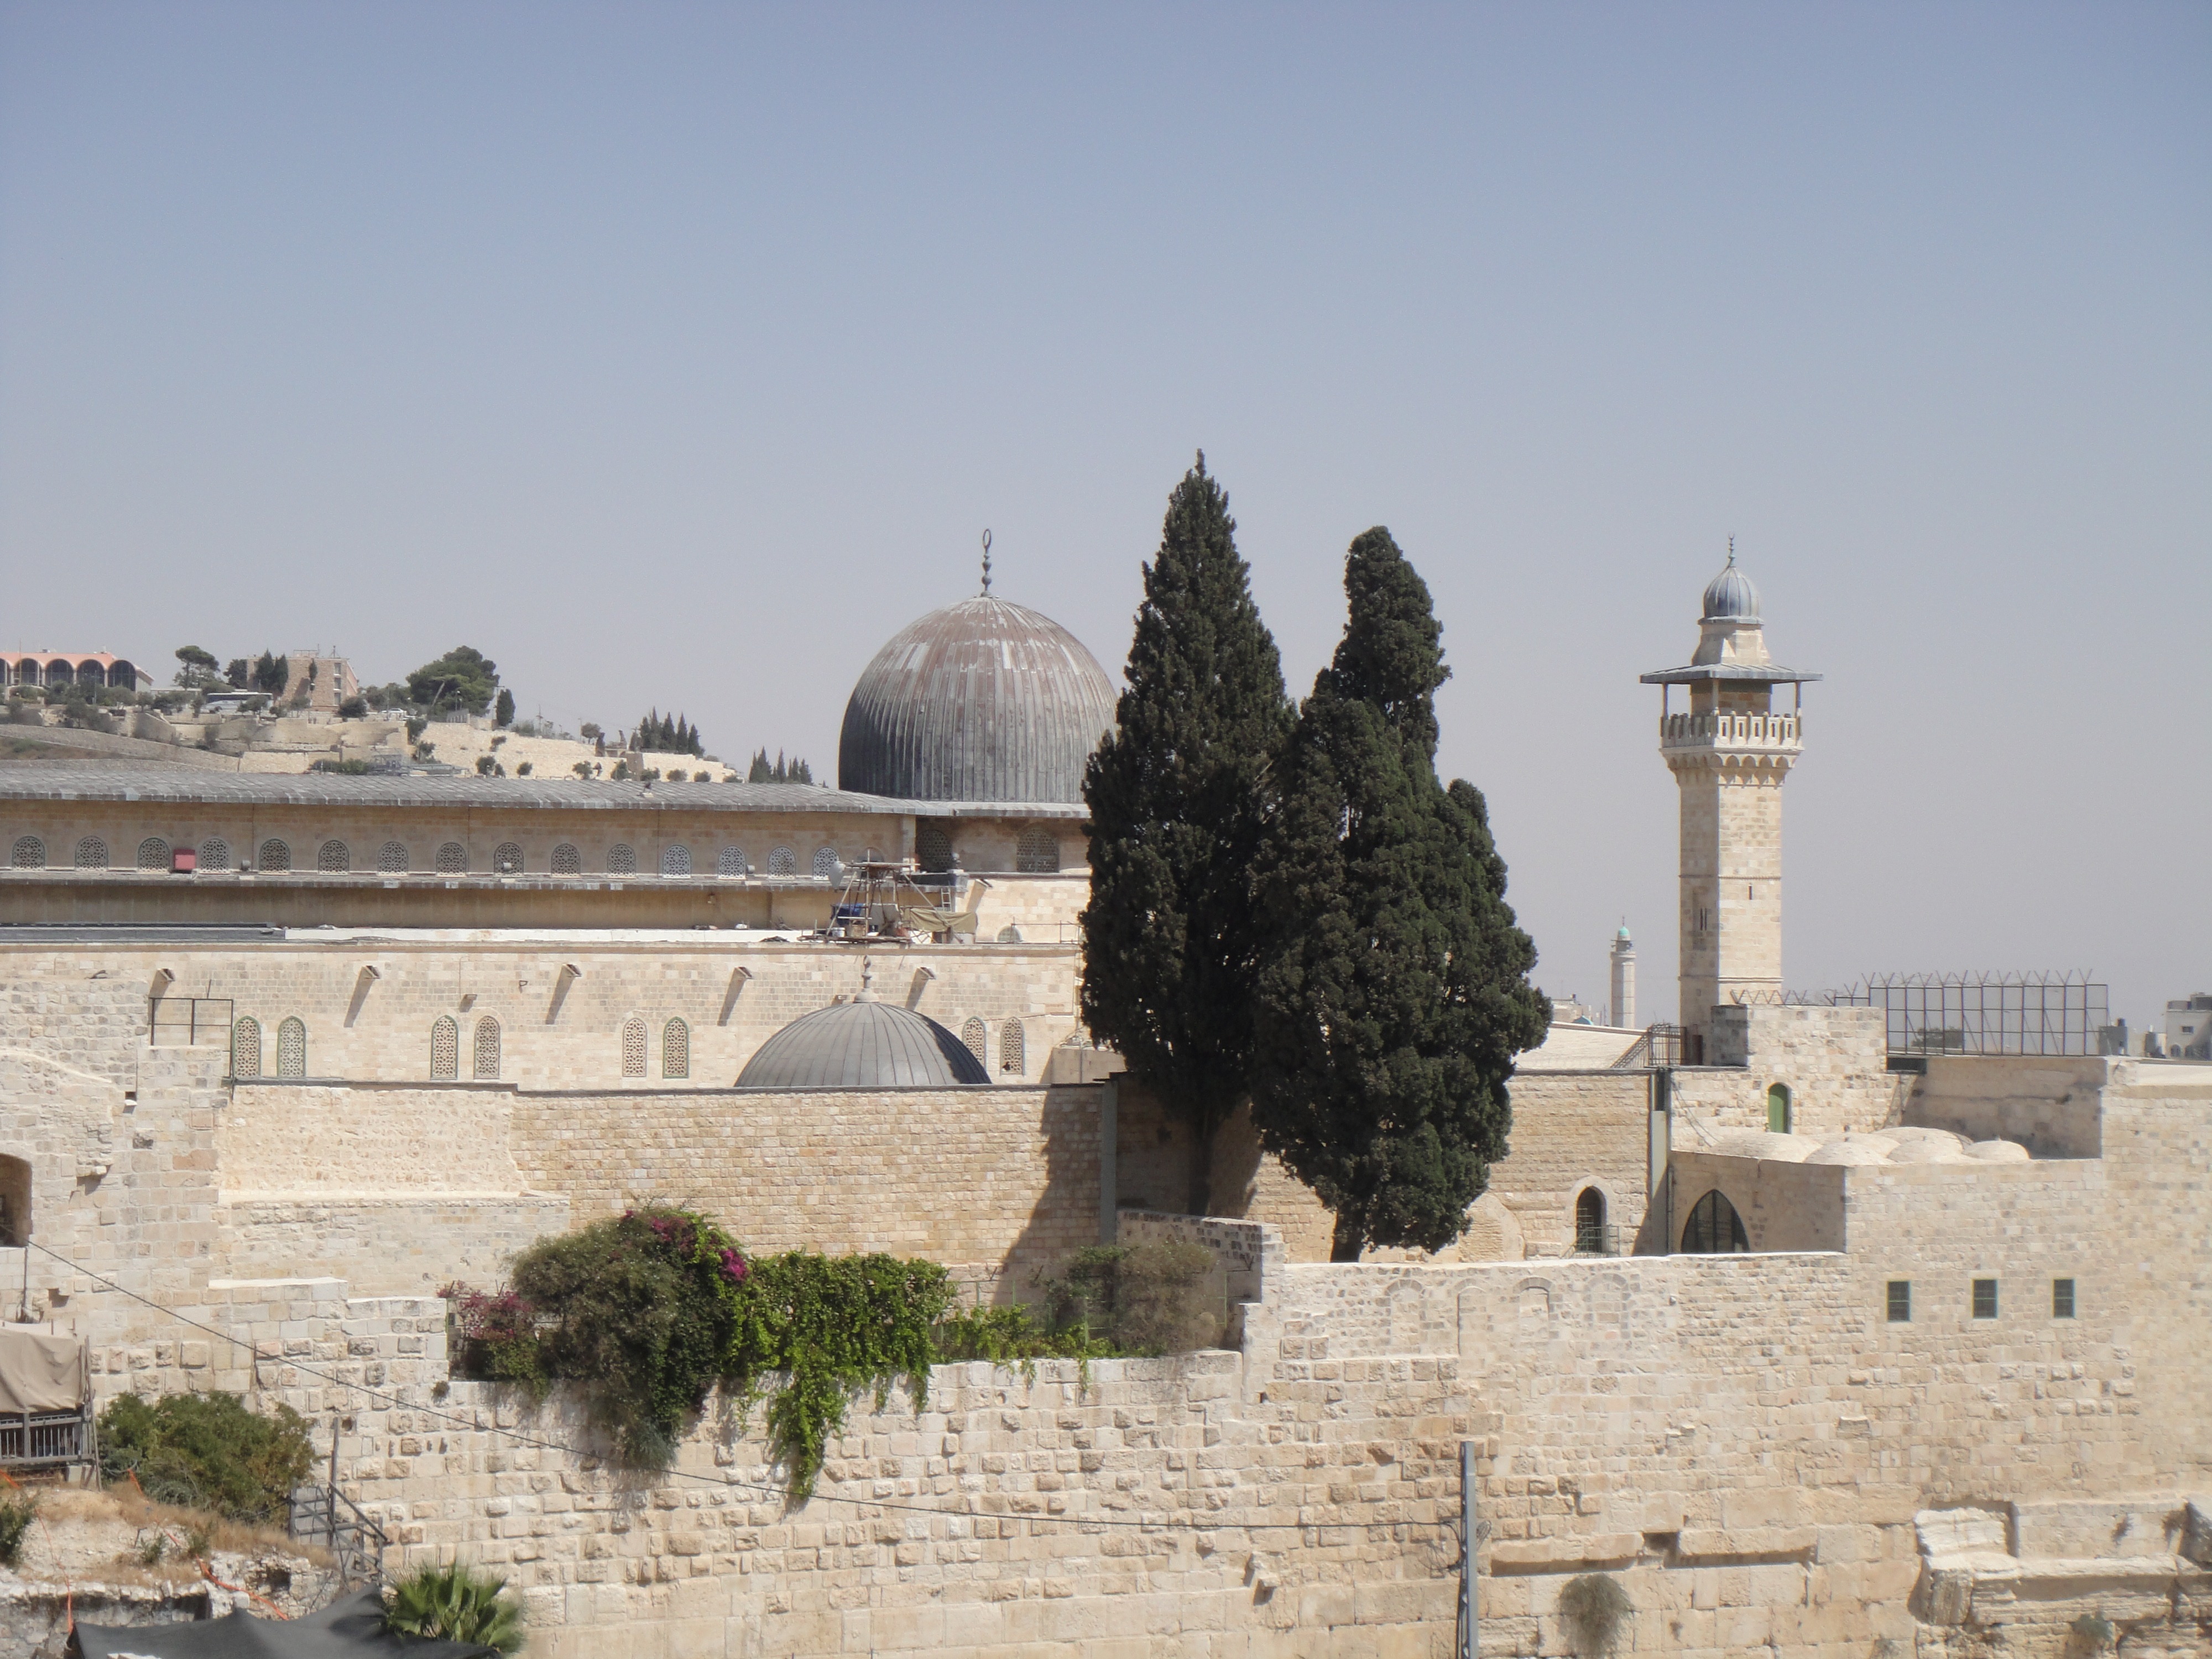
building, palace, monument, travel, religion, landmark, fortification, tourism, old city, place of worship, temple, faith, mosque, history, christianity, islam, worship, orthodox, sacred, jerusalem, east, muslim, jewish, ancient rome, judaism, middle east, unesco world heritage site, holy land, historic site, ancient history, ancient roman architecture